Eric Boman

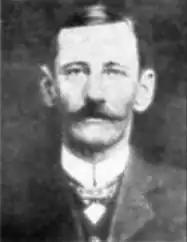
Eric Boman

Eric Boman (June 5, 1867 – November 29, 1924) was a Swedish Argentine archaeologist.